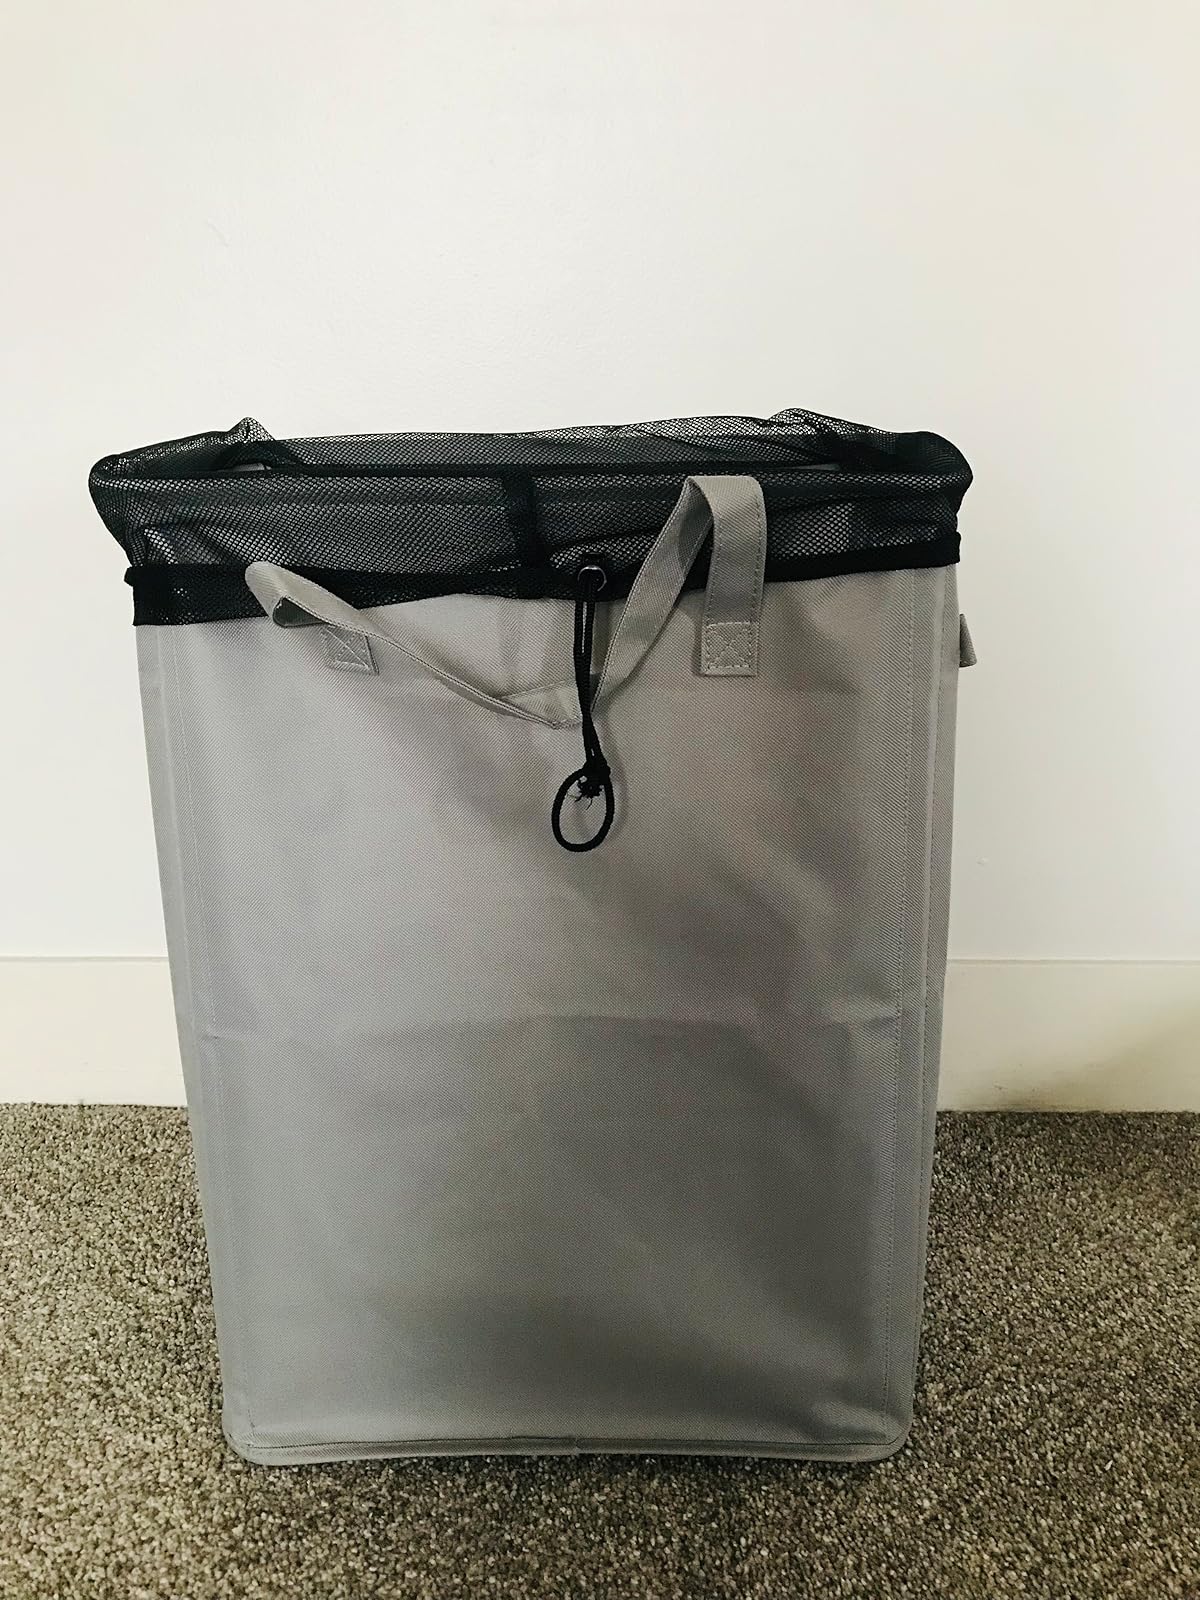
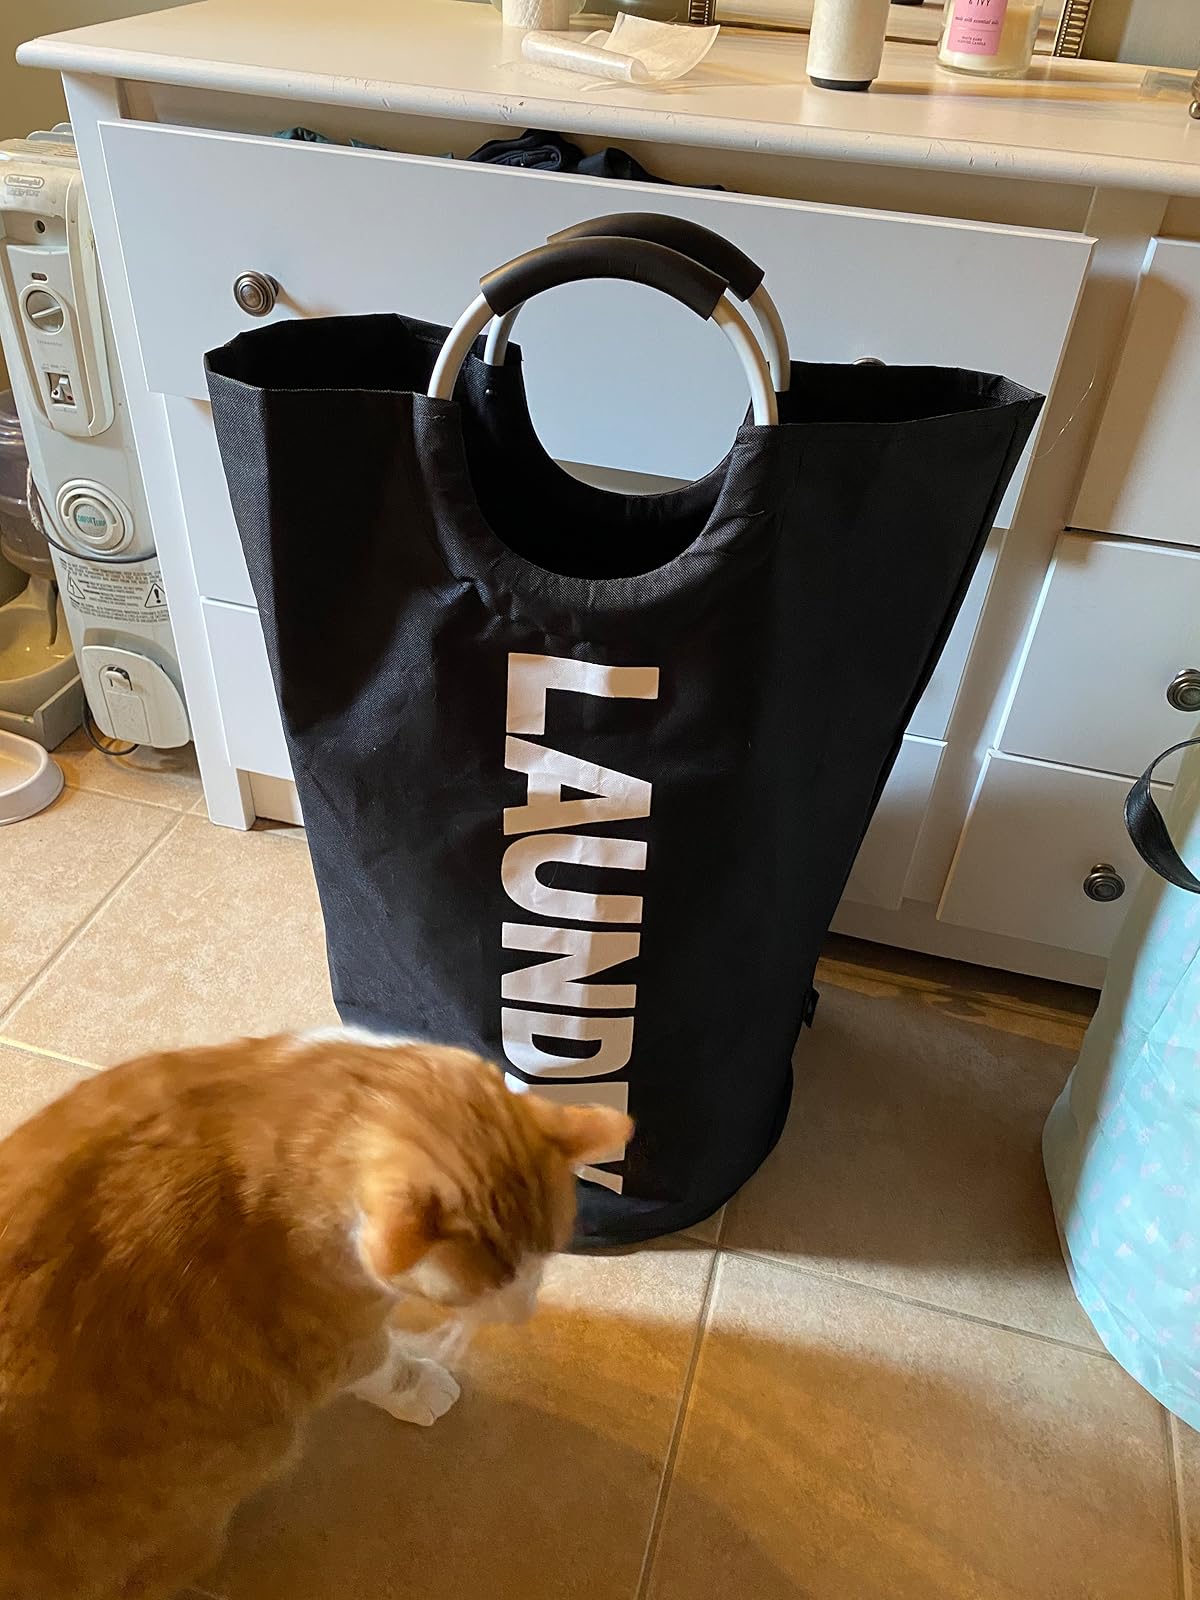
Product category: items_hamper
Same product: no